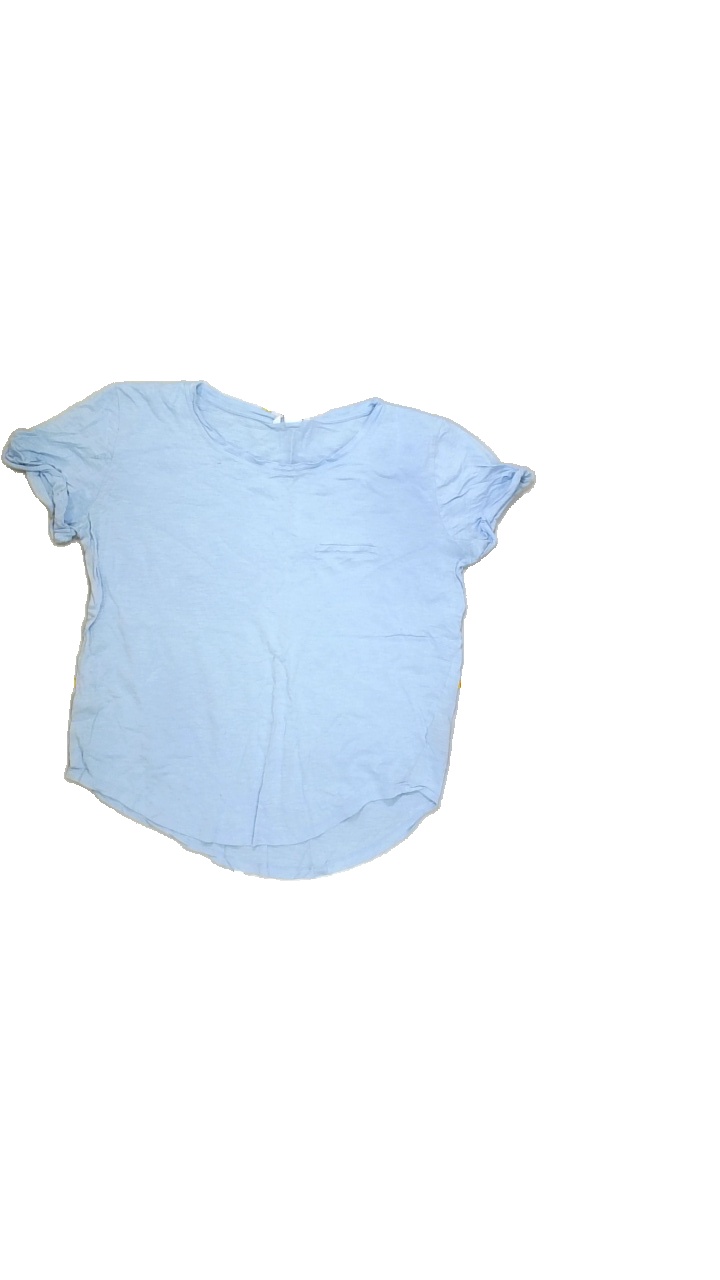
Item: T-shirt (Ladies)
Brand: H&m
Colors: Blue
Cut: Regular, C-collar
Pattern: Plain
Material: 100%cotton
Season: All
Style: No trend
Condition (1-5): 3
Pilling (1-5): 4
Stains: Yes
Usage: Export
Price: <50